Sakis Rouvas

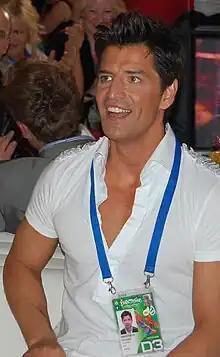
Rouvas backstage at the Eurovision Song Contest 2009 in Moscow, where he represented Greece

In July 2008, Greek broadcaster ERT announced that Sakis Rouvas would represent Greece at the Eurovision Song Contest 2009 for a second time. At the national final in February 2009, he performed three songs—"Out of Control", "Right on Time", and "This Is Our Night"—all composed by Dimitris Kontopoulos. "This Is Our Night" won decisively with 61% of the vote from both jury and viewers. The song debuted at number one on the Greek Digital Singles Chart, and Rouvas embarked on a promotional tour across Europe. Although Greece was considered a favorite, Rouvas finished seventh in the final. Expressing disappointment, he publicly apologized to the nation. Although the result fell short of expectations, the broadcast of the 2009 Eurovision final achieved a national record in average television viewership, with 3.61 million viewers in Greece—the highest ever recorded average for a broadcast in the country—surpassing even the 2004 UEFA Euro final, which drew 3.04 million viewers.